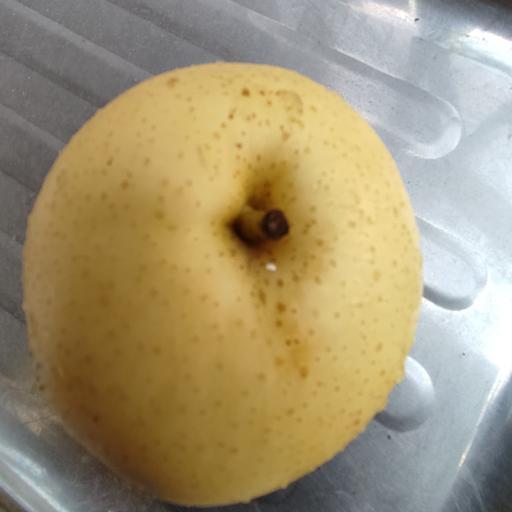
Crop type: White Pear